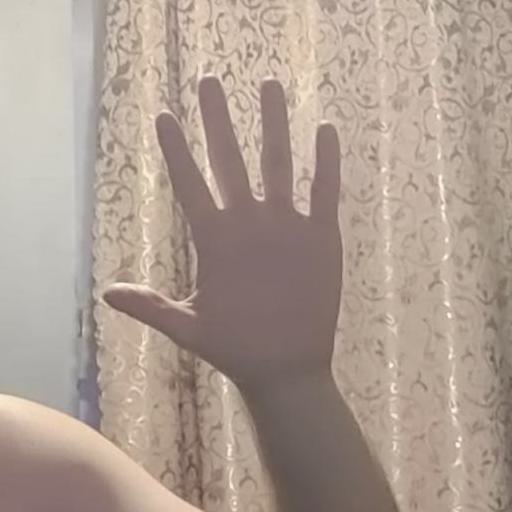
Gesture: palm